Post-Ebola virus syndrome

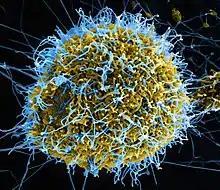
Ebola virus particles (blue) attacking a cell (yellow)

Post-Ebola virus syndrome (or post-Ebola syndrome) is a post-viral syndrome affecting those who have recovered from infection with Ebola. Symptoms include joint and muscle pain, eye problems, including blindness, various neurological problems, and other ailments, sometimes so severe that the person is unable to work. Although similar symptoms had been reported following previous outbreaks in the last 20 years, health professionals began using the term in 2014 when referring to a constellation of symptoms seen in people who had recovered from an acute attack of Ebola disease.